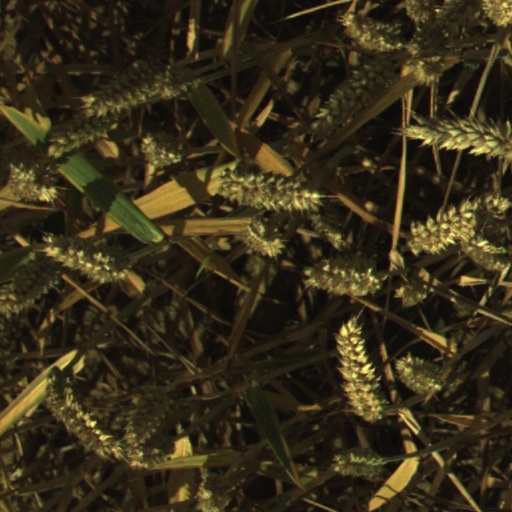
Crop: wheat